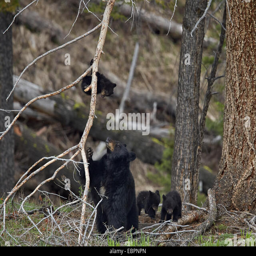
black bear sow and cubs of the year